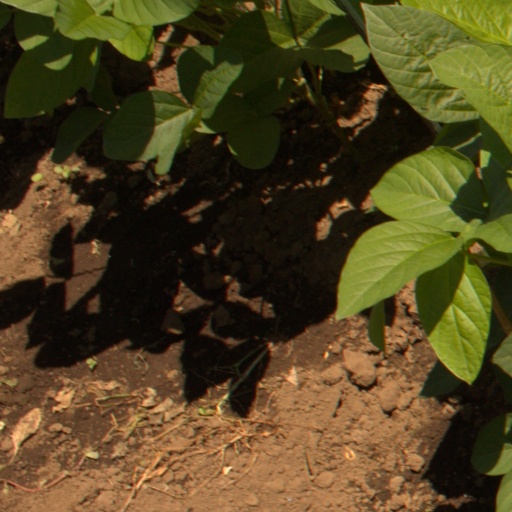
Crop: soybean